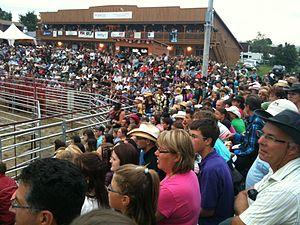
Vue extérieure du Saloon et de la foule assistant au rodéo
Saint-Victor est une municipalité du Québec située dans la MRC de Robert-Cliche en plein cœur de la Beauce, dans la Chaudière-Appalaches. Sa superficie est de 120,9 km² et sa population de 2430 habitants. Elle est nommée en l'honneur du Pape Victor Iᵉʳ. Sa devise est S'unir pour bâtir.